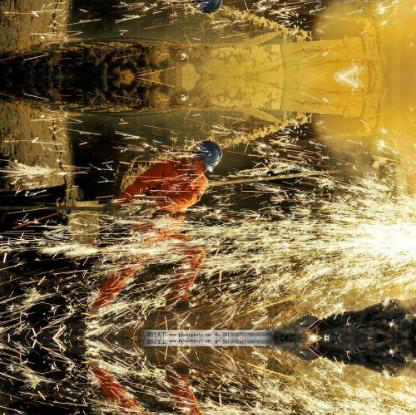
Objects in the image:
label: helmet
label: helmet